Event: Nepal Earthquake
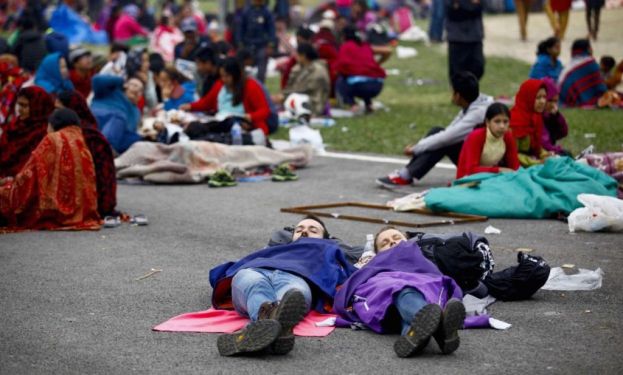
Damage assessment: damage